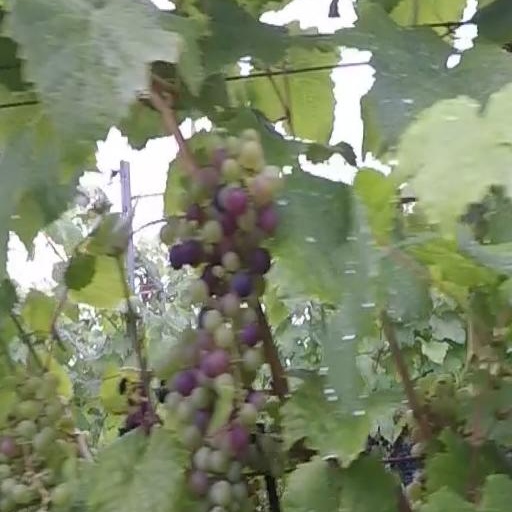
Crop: grape